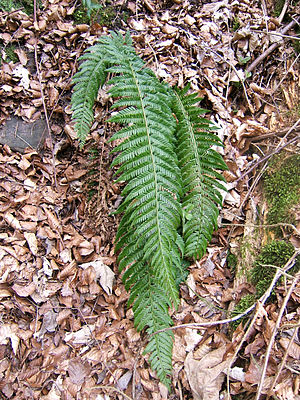
Skjoldbregne-slægten
Skjoldbregne (Polystichum aculeatum)
Skjoldbregne (Polystichum aculeatum)
Skjoldbregne-slægten er en stor slægt af bregner i Mangeløv-familien. Slægten har 200-300 arter, heraf dog kun 3 i Skandinavien hvoraf kun 1 vildtvoksende i Danmark, men flere dyrkes som haveplanter.